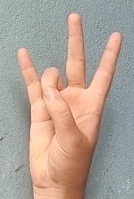
ASL sign: 7